Fig Pudding

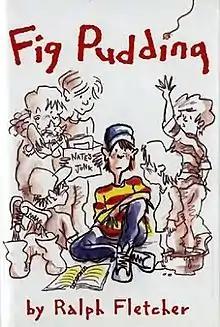
First edition, 1995

Fig Pudding is a children's novel written by Ralph Fletcher, first published in 1995. It was recommended as one of the ten best books of 1995 by the American Library Association.